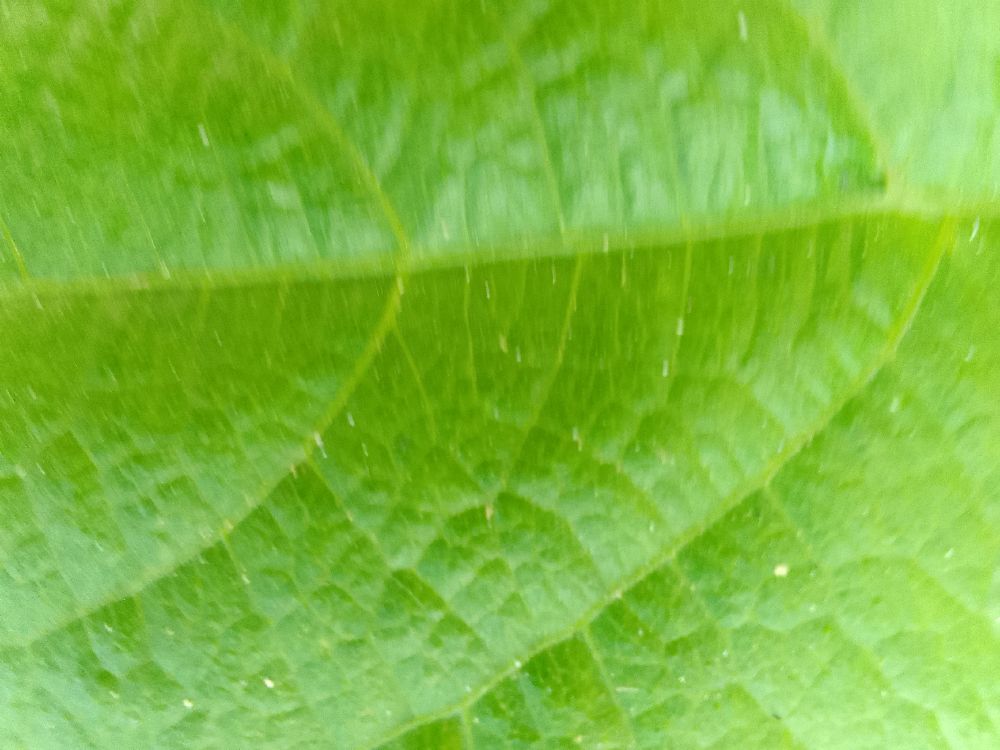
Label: healthy